Stoyan Gadev

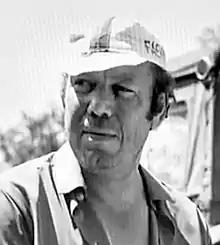
Stoyan Gadev in "A Cricket in the Ear" (1976)

He is probably best known for the role of Stoil the Haidouk in the popular TV series "Captain Petko Voivode" (1981) written by Nikolay Haytov. Gadev is also known for his colourful appearances in classic film productions as "The Tied Up Balloon" (1967), "Eternal Times" (1974), "A Cricket in the Ear" (1976) and "King for a Day" (1983).